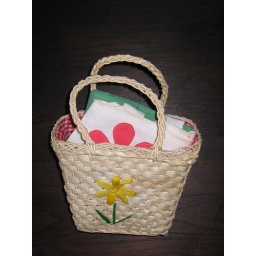
Flower dress in basket